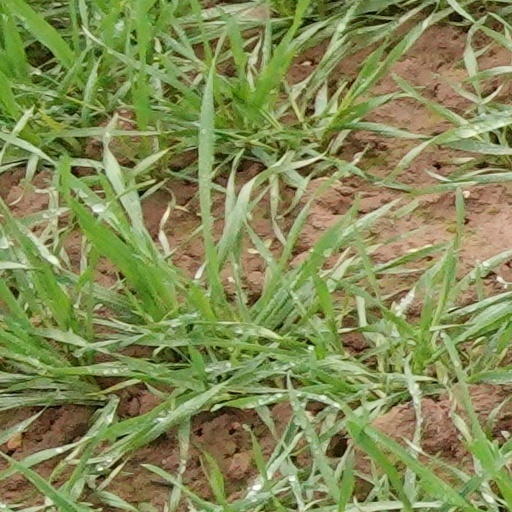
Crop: wheat